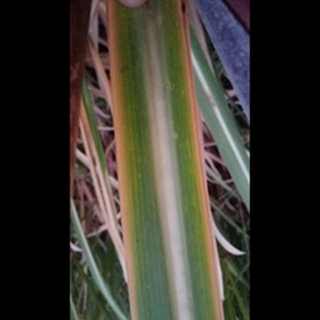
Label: sugarcane_yellow_leaf_disease